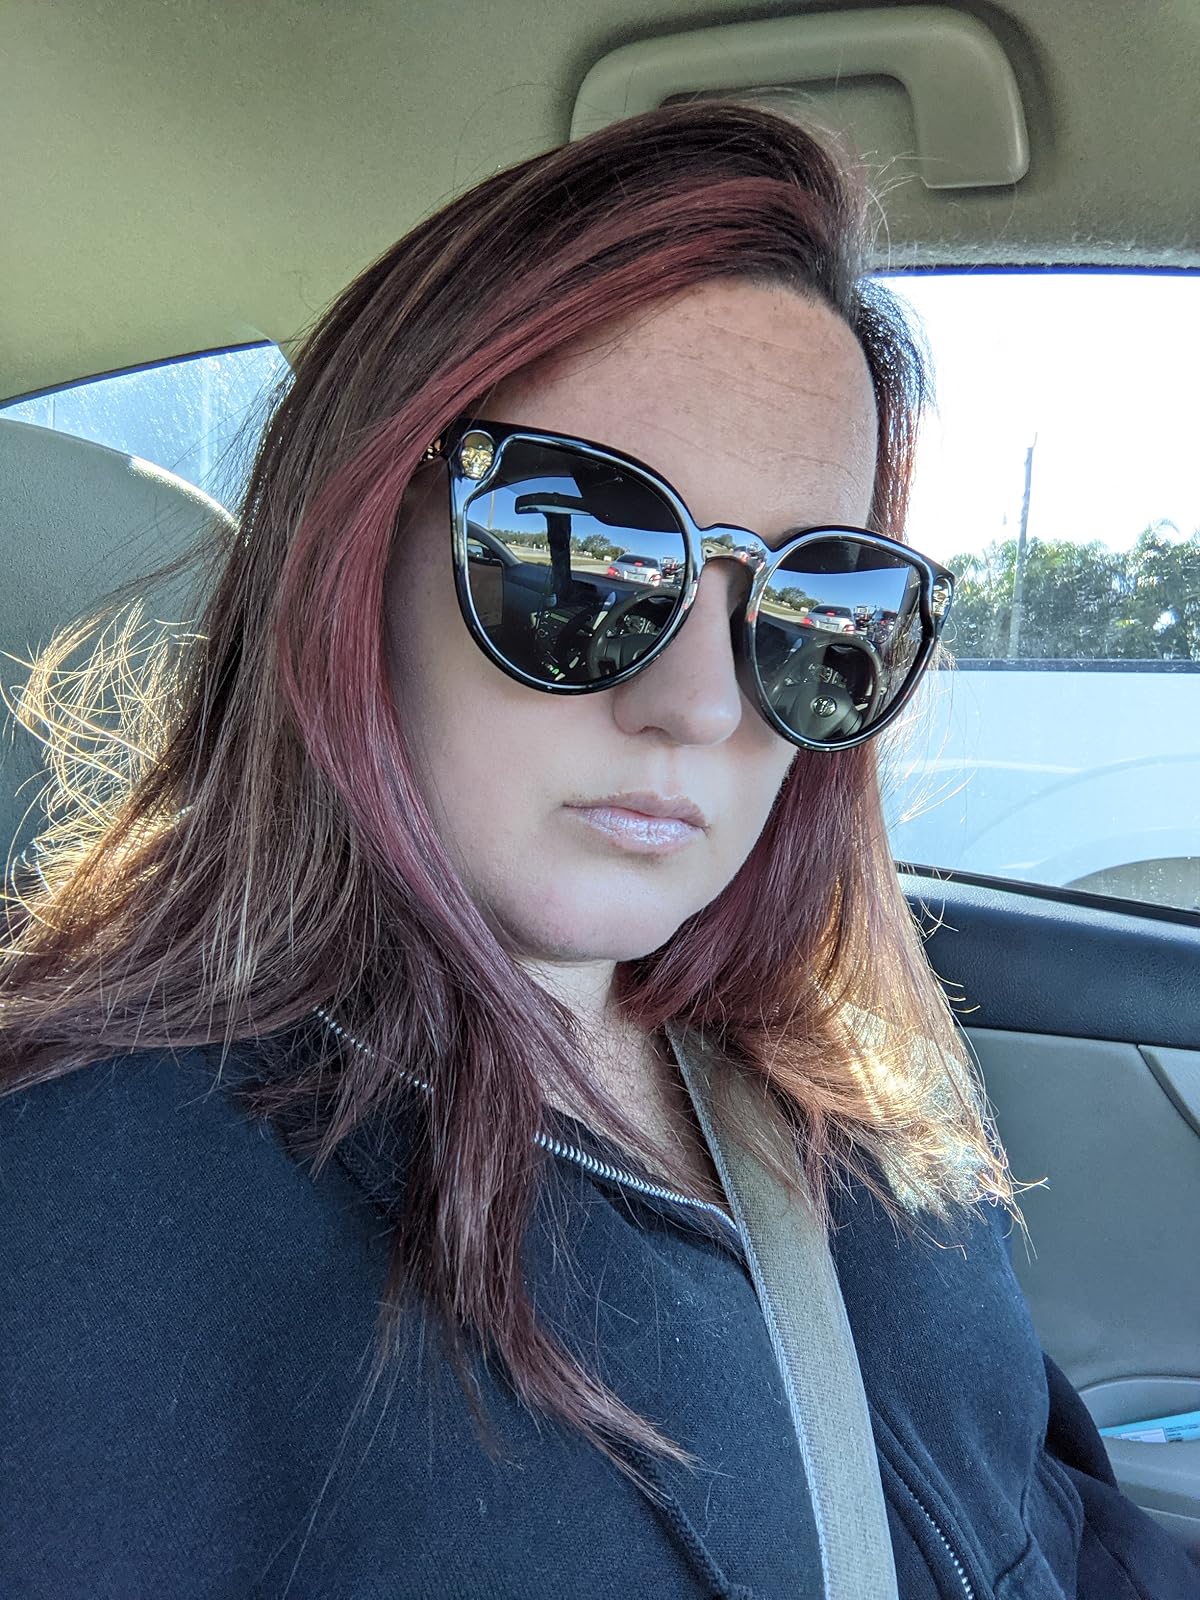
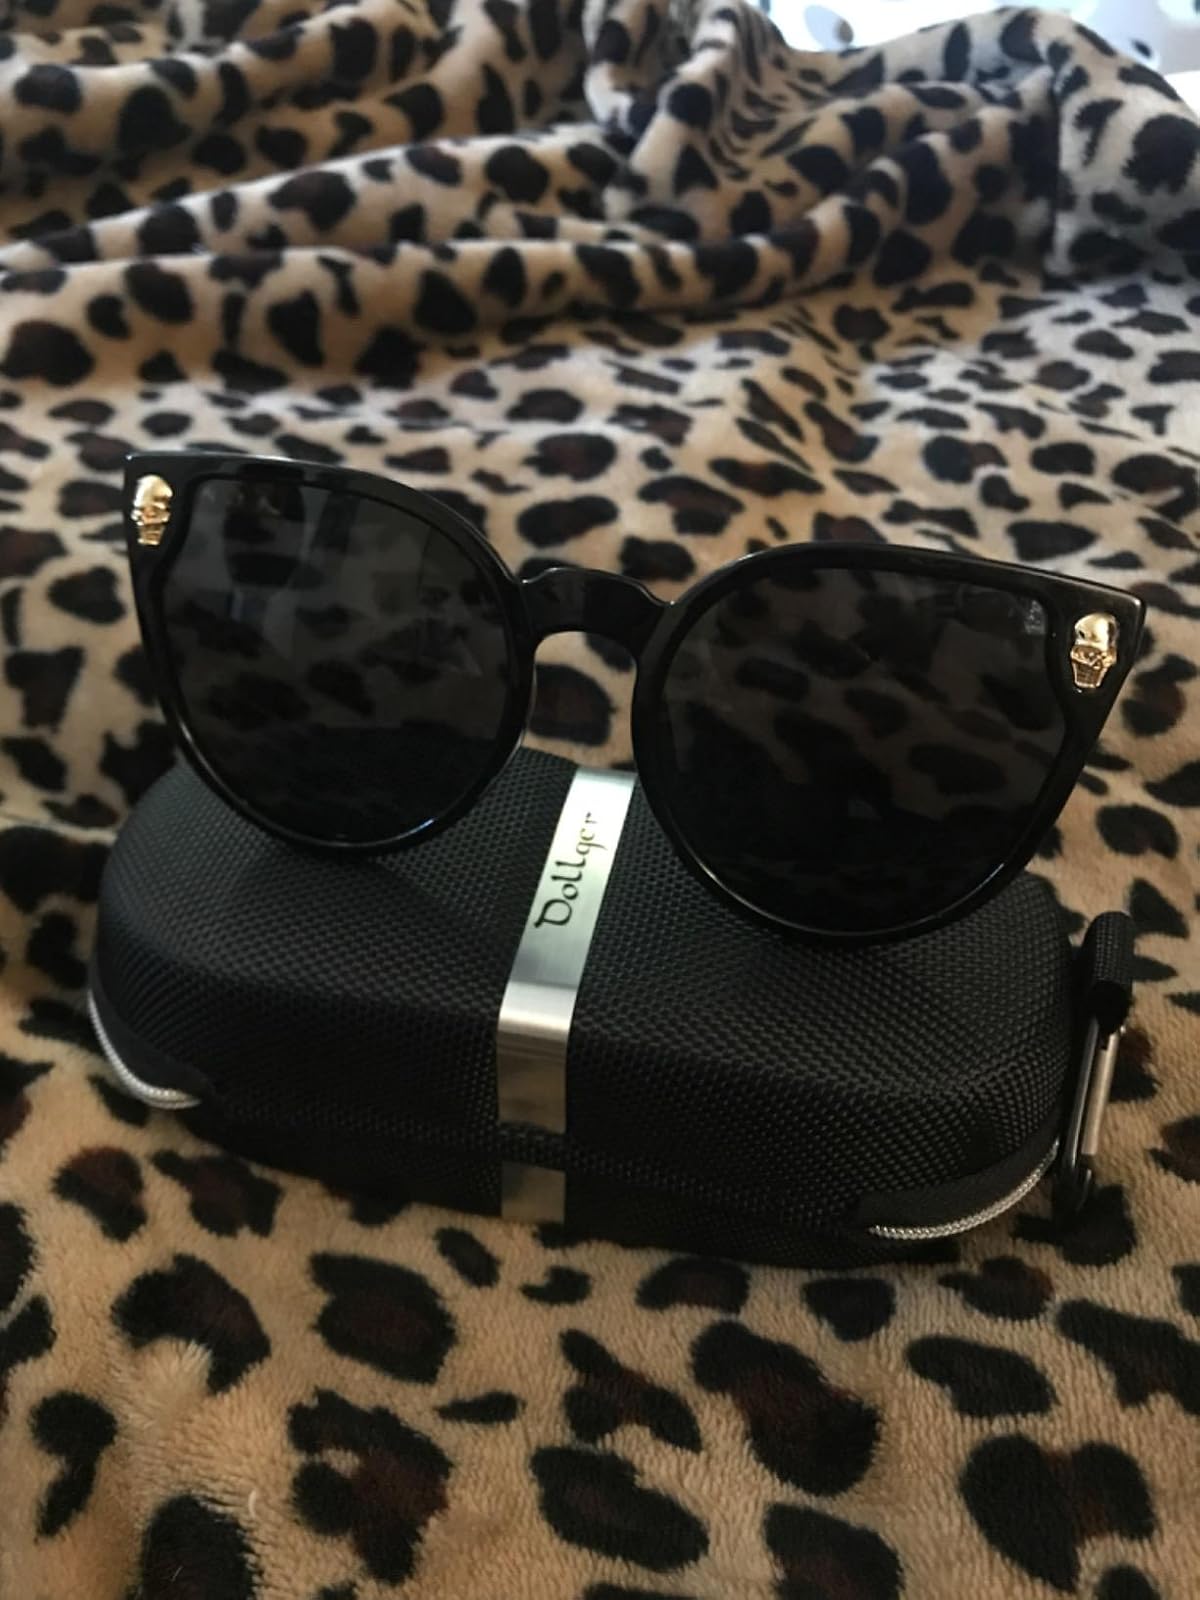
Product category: accessories_sunglasses
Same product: yes